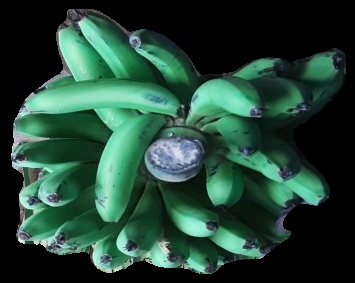
Variety: pachbale
Grade: grade1